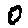
Label: 0